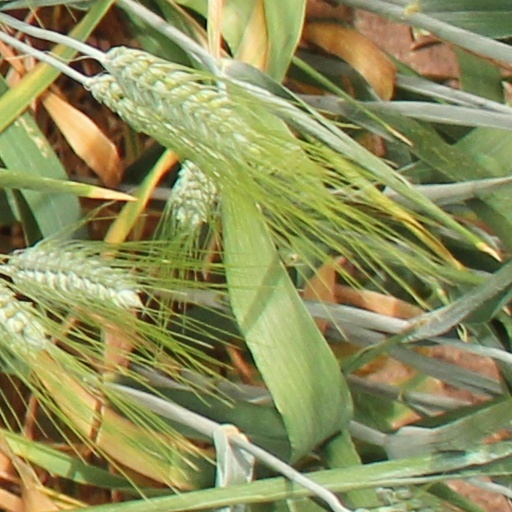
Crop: wheat